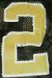
Number: 2